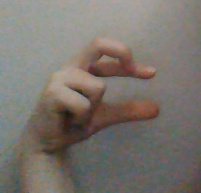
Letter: thal